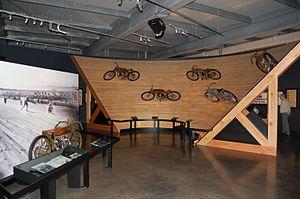
William Harley est un ingénieur en mécanique américain, industriel, inventeur du moteur V-twin Harley-Davidson, et co-fondateur avec les frères William, Walter, et Arthur Davidson, du constructeur de moto Harley-Davidson en 1903.